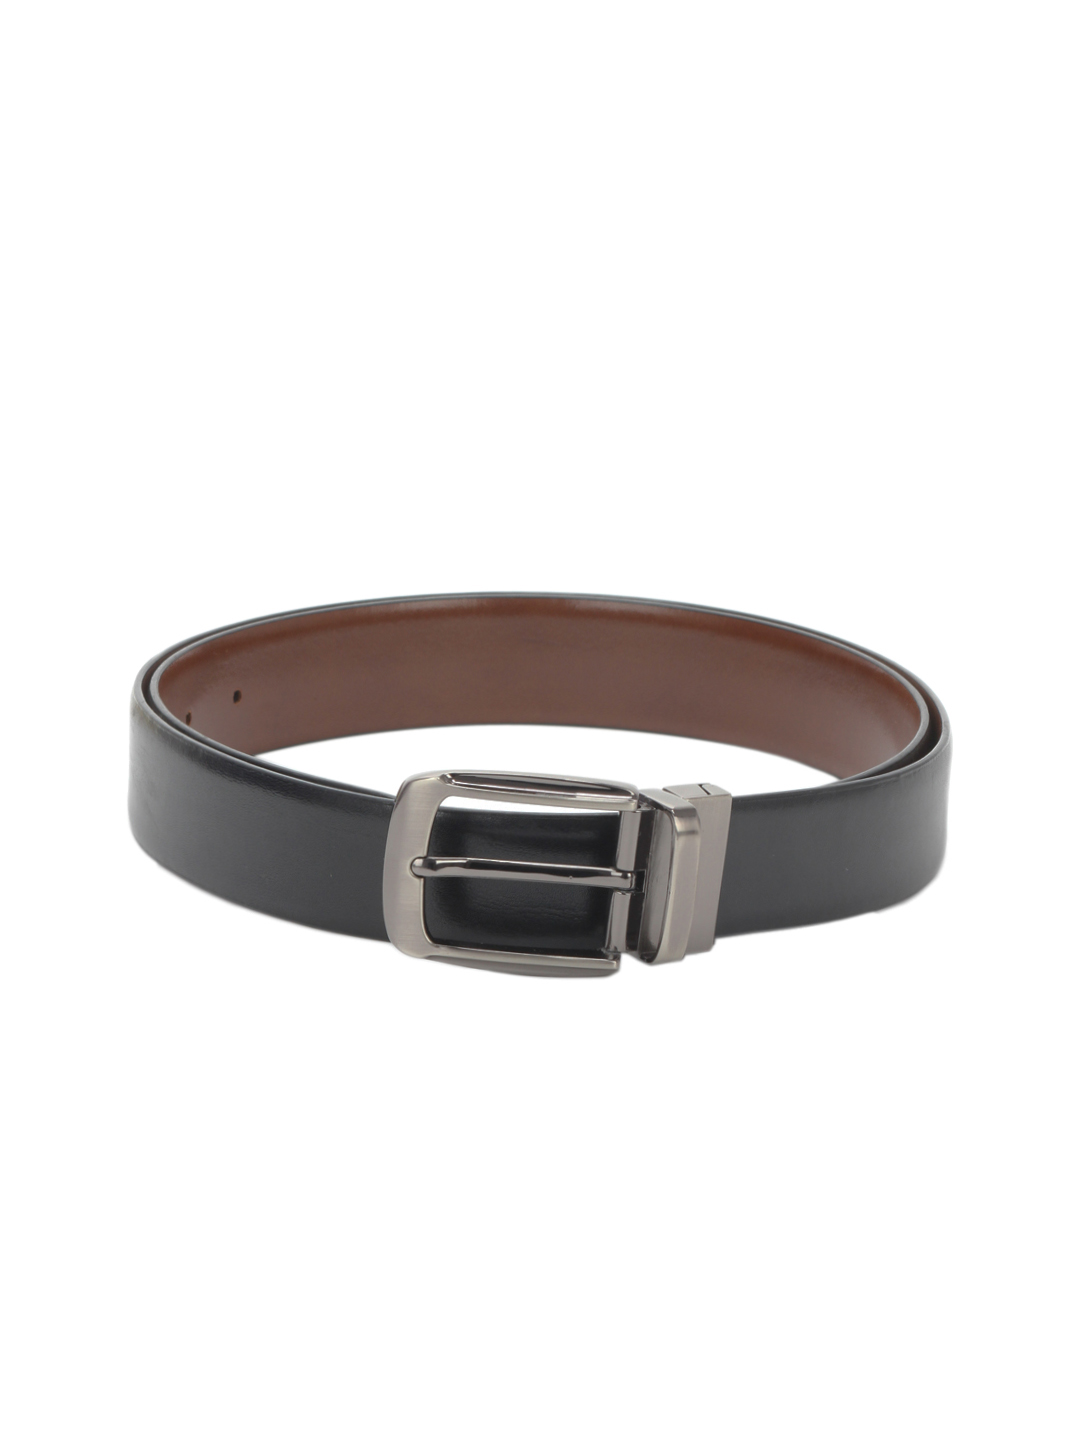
New Hide Men Black Belt
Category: Accessories / Belts / Belts
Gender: Men
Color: Black
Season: Summer 2013
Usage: Formal